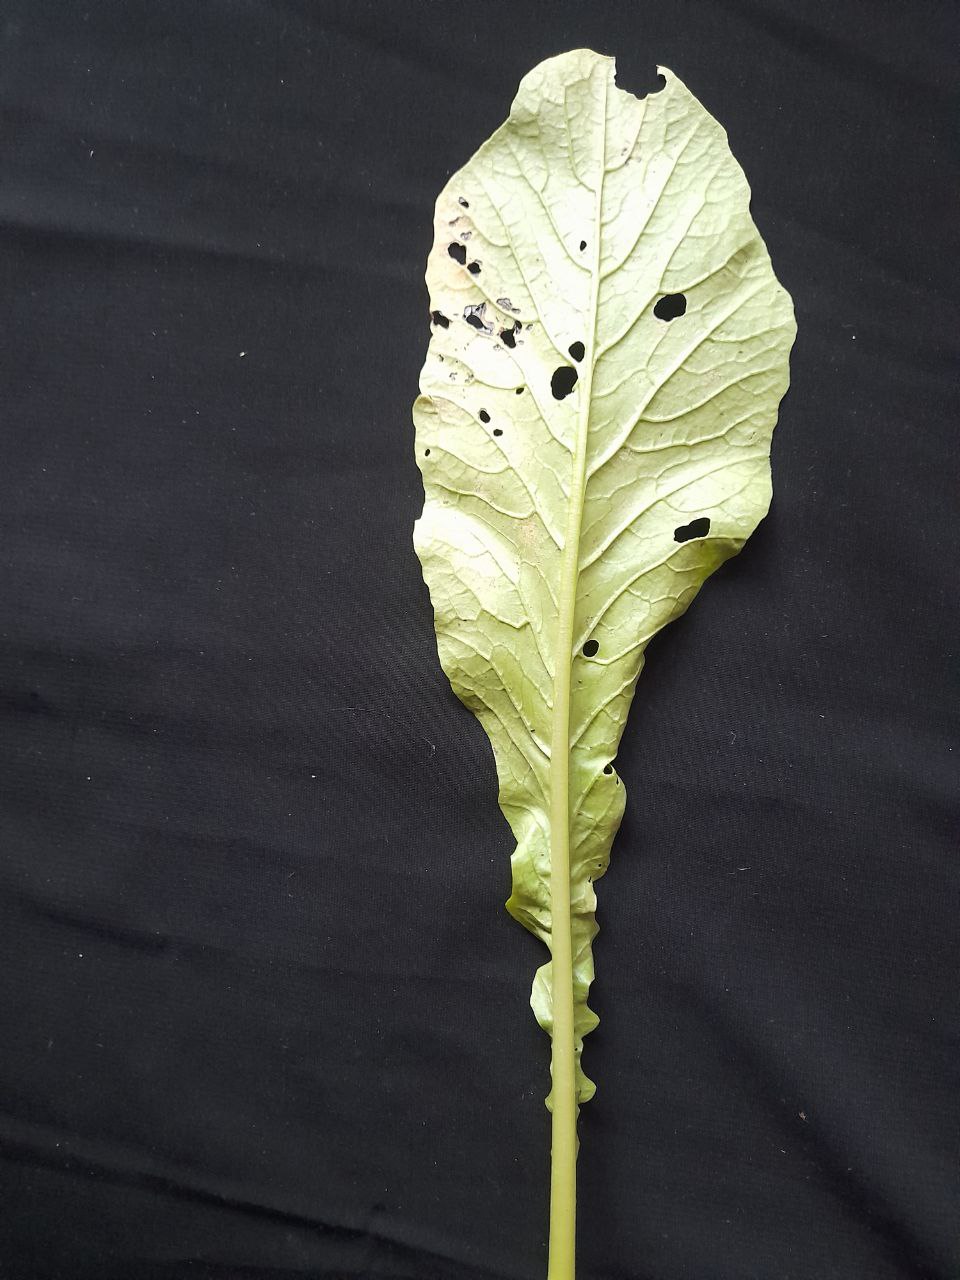
Label: flea beetle